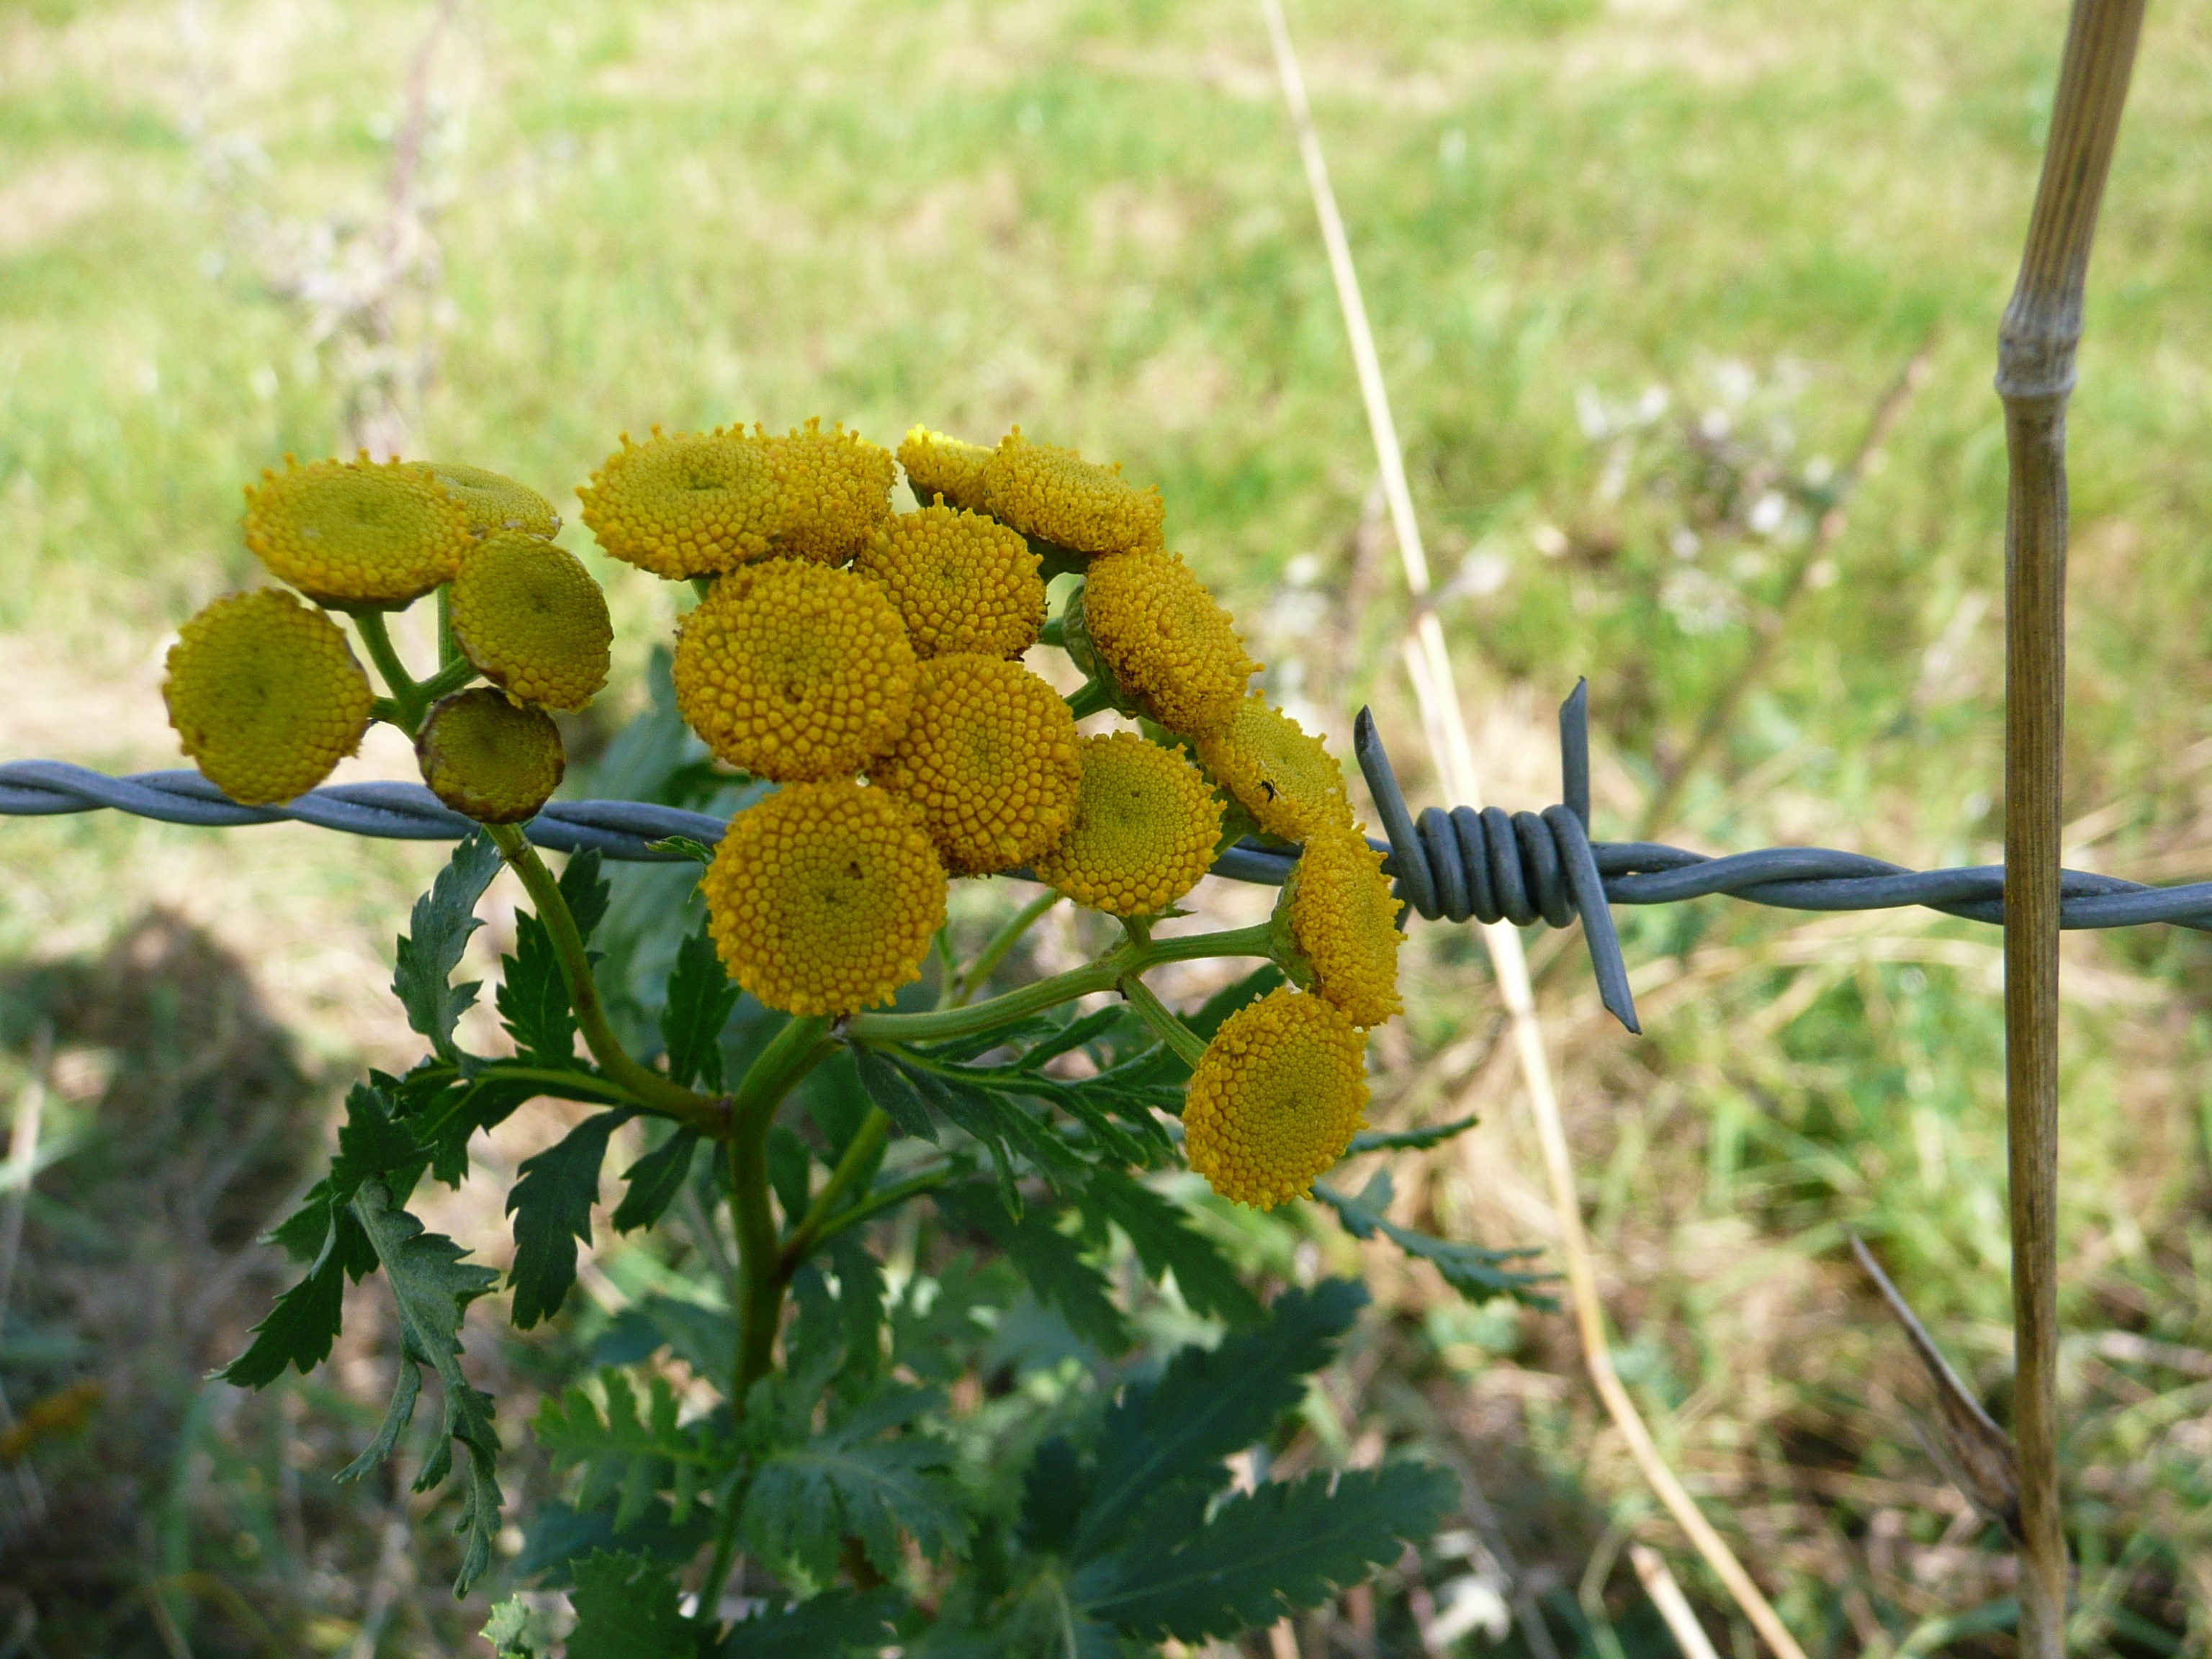
tree, nature, branch, fence, barbed wire, plant, leaf, flower, produce, autumn, botany, yellow, agriculture, flora, wildflower, shrub, flowering plant, daisy family, land plant